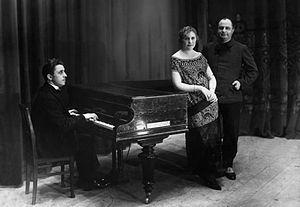
Le journaliste et chansonnier hollandais Jean-Louis Pisuisse (1880-1927, à droite debout près du piano), avec sa future épouse Jenny Gilliams.
Jean-Louis Pisuisse, né le 6 septembre 1880 à Flessingue et mort assassiné le 26 novembre 1927 à Amsterdam, était un chansonnier, humoriste et journaliste néerlandais. Il est considéré comme le pionnier principal du courant néerlandais de cabaret artistique.